Only Murders in the Building season 1

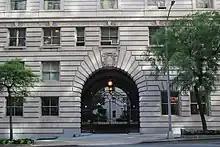
The Belnord on West 86th Street on the Upper West Side is used for exterior shots of the fictional Arconia apartment building.

Principal photography for the season began on December 3, 2020, in New York City. Filming concluded in April 2021. The Belnord was used for exterior shots of the Arconia, the fictional apartment building featured in the series.